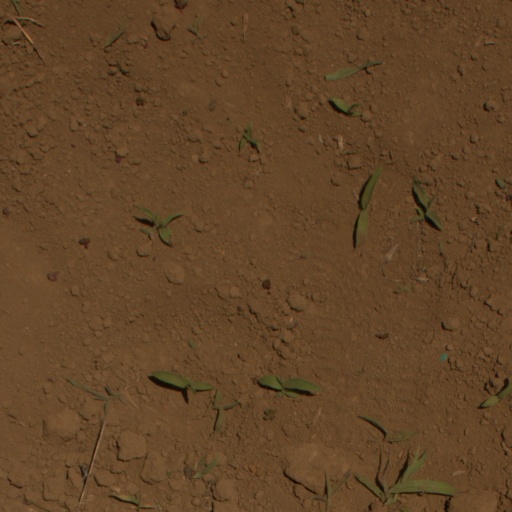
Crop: Jerusalem artichoke